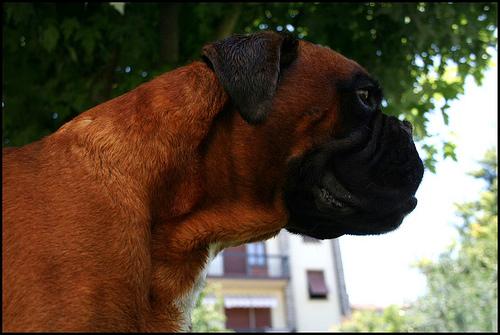
Breed: boxer